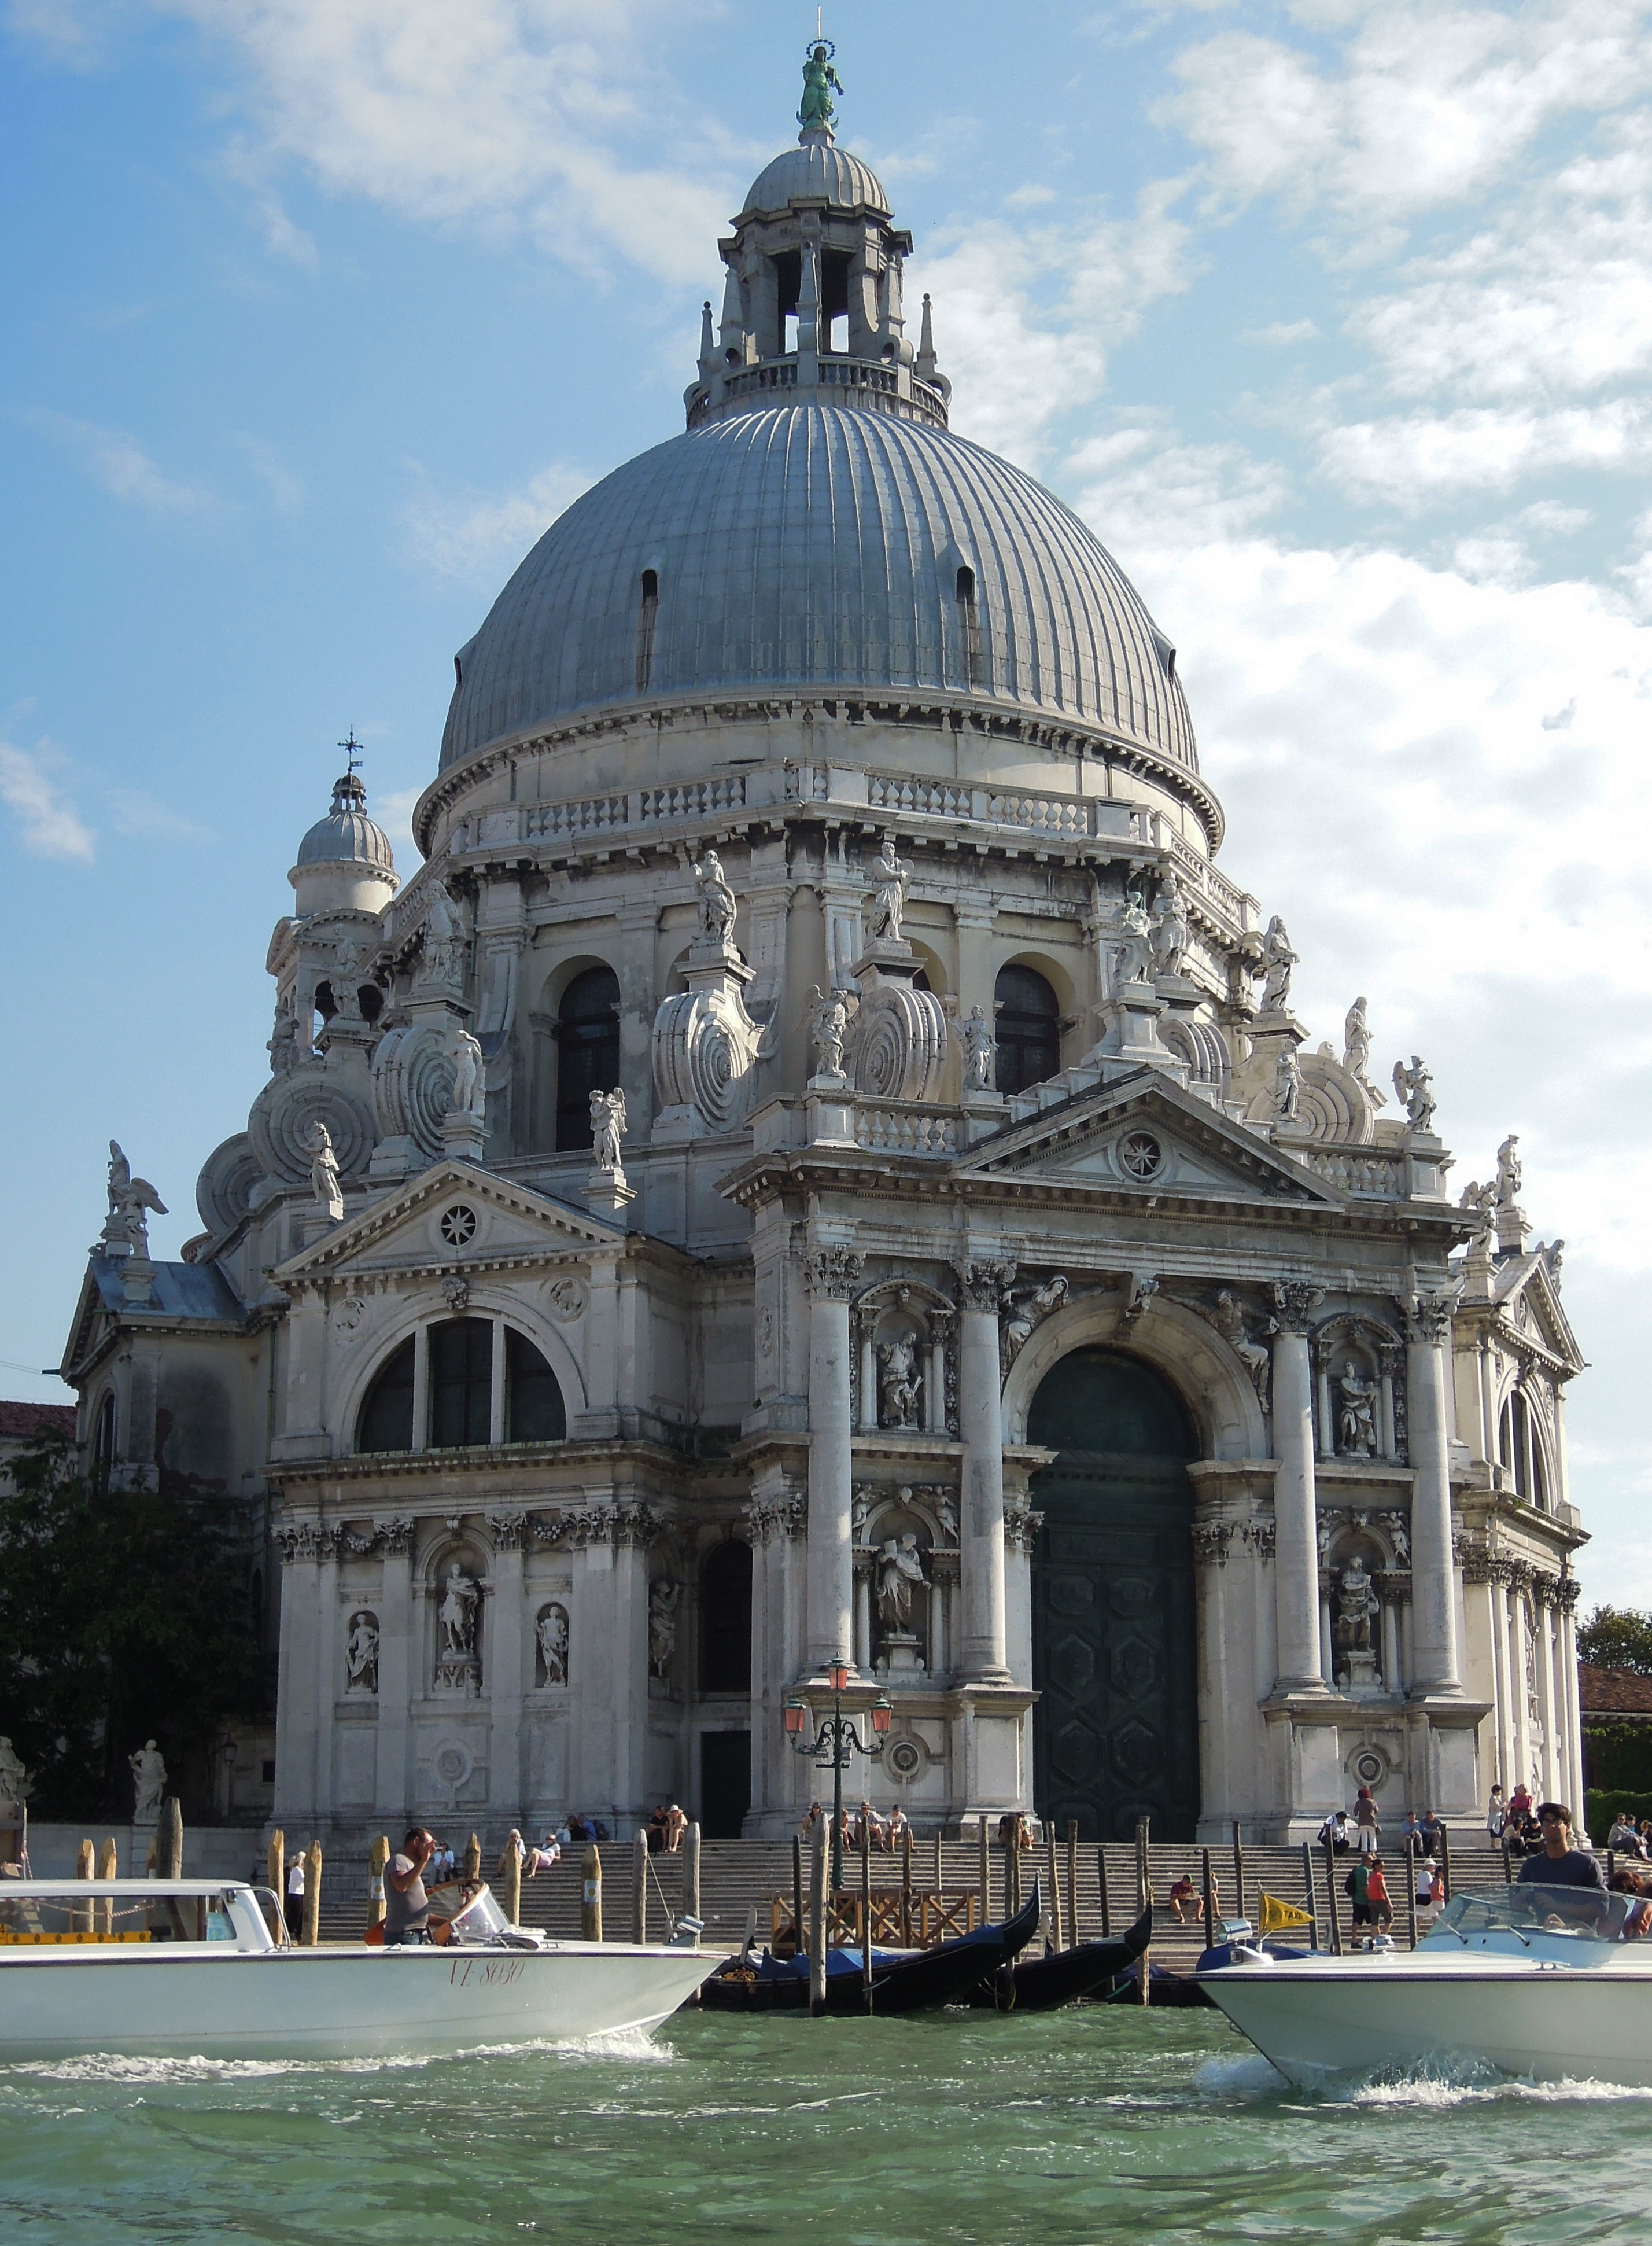
building, landmark, church, cathedral, tourism, place of worship, basilica, dome, historic site, byzantine architecture